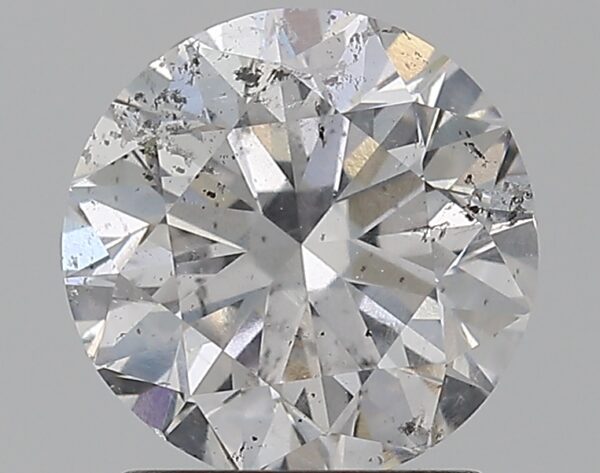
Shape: round
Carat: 1.5
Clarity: SI2
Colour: E
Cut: EX
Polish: EX
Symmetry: VG
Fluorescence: SL
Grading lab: IGI
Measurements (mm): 7.22 x 7.18 x 4.57